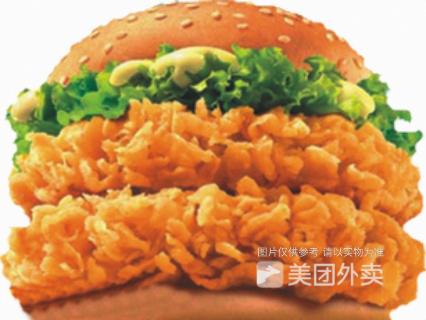
Label: chicken_burger